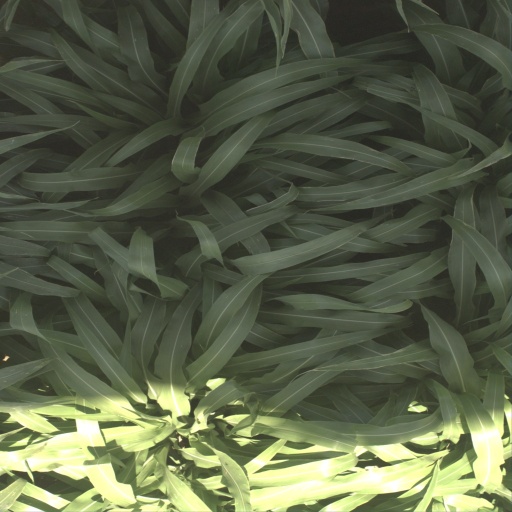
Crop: sorghum